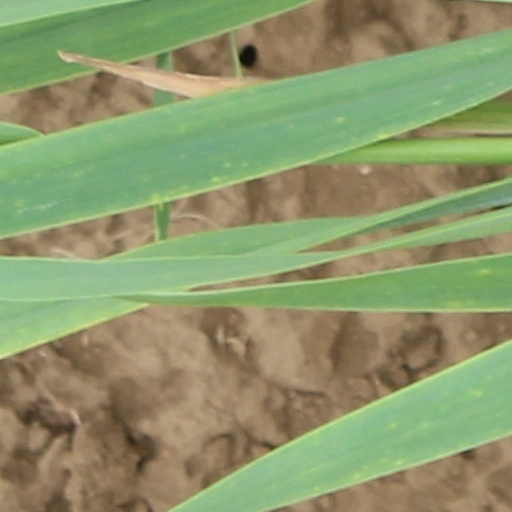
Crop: wheat